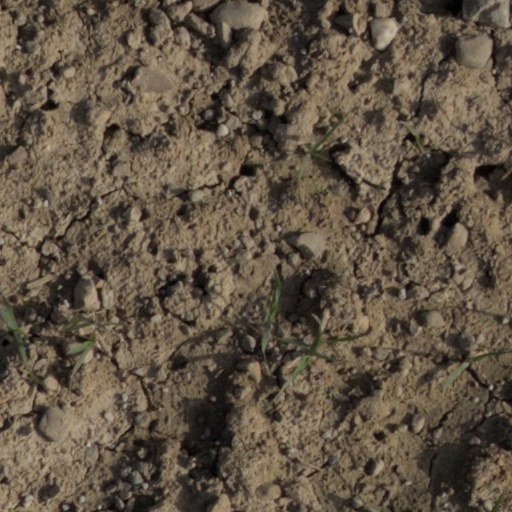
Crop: wheat